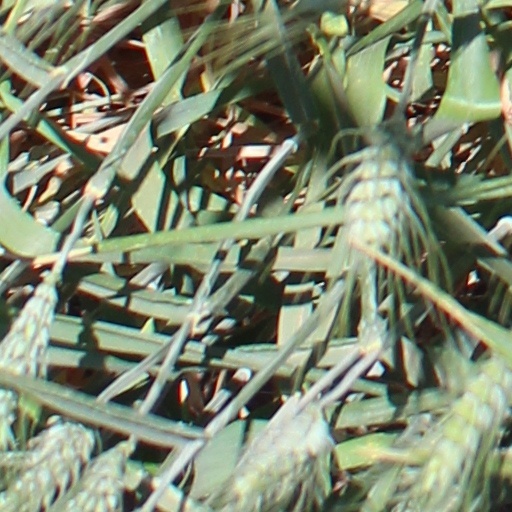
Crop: wheat